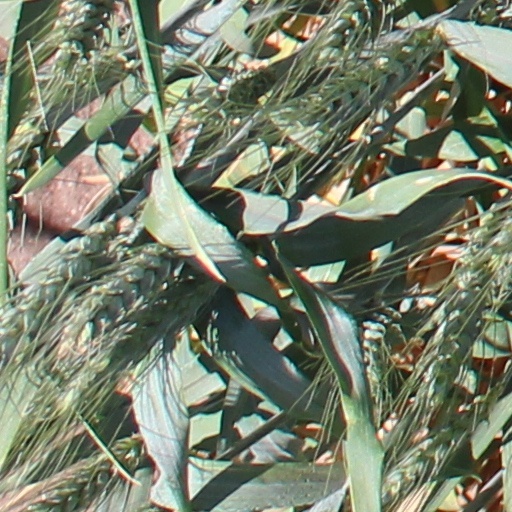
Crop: wheat